Thomas Wentworth, 1st Earl of Strafford

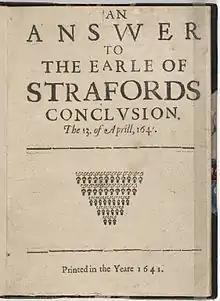
"An Answer to the Earle of Strafords Conclusion", likely printed at London, April 1641

The Commons insisted on peace with the Scots. Charles, on the advice of—or perhaps by the treachery of—Henry Vane the Elder, returned to his larger demand of 12 subsidies; and on 9 May, at the privy council, Strafford, though reluctantly, voted for a dissolution. The same morning the Committee of Eight of the privy council met again. Vane and others were for a mere defence against invasion. Strafford's advice was the contrary. "Go on vigorously or let them alone ... go on with a vigorous war as you first designed, loose and absolved from all rules of government, being reduced to extreme necessity, everything is to be done that power might admit ... You have an army in Ireland you may employ here to reduce this kingdom". He tried to force the citizens of London to lend money, and supported a project for debasing the coinage and seizing bullion in the Tower of London (the property of foreign merchants). He also advocated the purchase of a loan from Spain by the offer of a future alliance. Strafford was now appointed to command the English army, and was made a Knight of the Garter, but he fell ill at a crucial moment. In the great council of peers, which assembled on 24 September at York, the struggle was given up, and Charles announced that he had issued writs for another parliament.